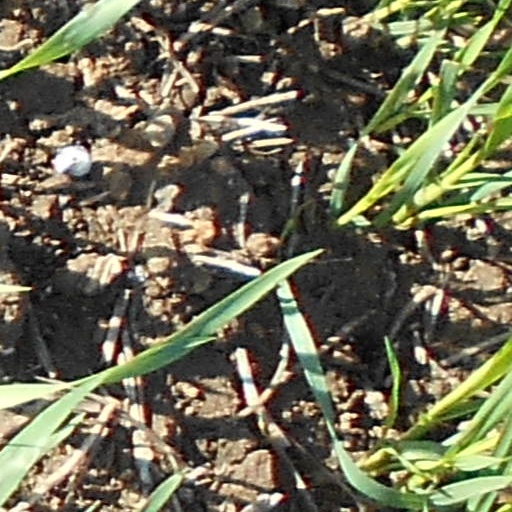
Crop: wheat